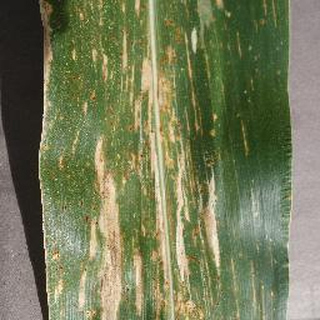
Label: corn_cercospora_leaf_spot